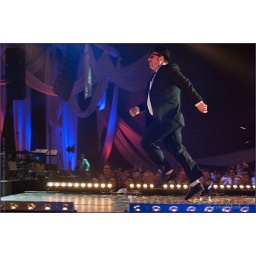
TV registratie van de Top 2000 in Concert - editie 2009Heineken Music Hall AmsterdamRadio 2 en Ned. 3 - NPS